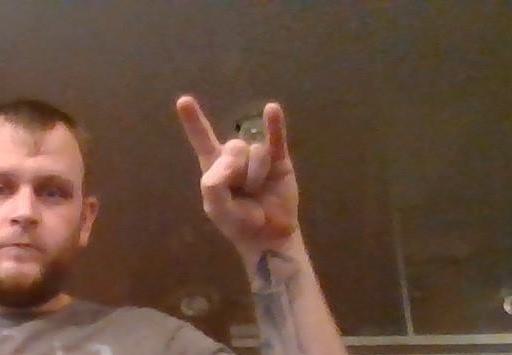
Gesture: rock